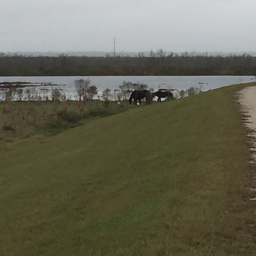
new foal born today to the wild horses .